Olona

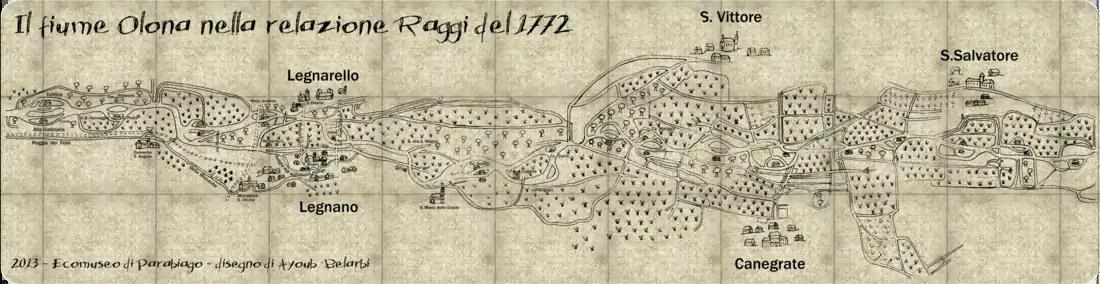
Map of the engineer Gaetano Raggi of the Olona River Consortium, showing the territory from Legnano to Parabiago (1772)

After the 17th century, craft activities along the river diversified further. In the area sawmills, tanneries, dyes, bleaches, spinning mills and weaving mills for silk, cotton and wool began to be planted. These craftsmen, to move their machinery, exploited the driving force of the river thanks to the laying of water wheels. In order to install the latter, the artisans had to ask permission from the consortium.